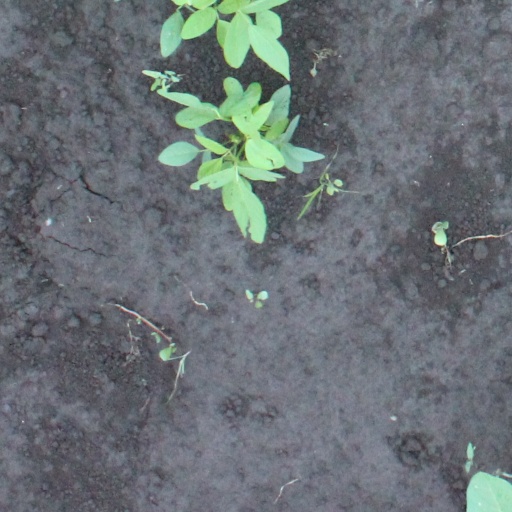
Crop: soybean